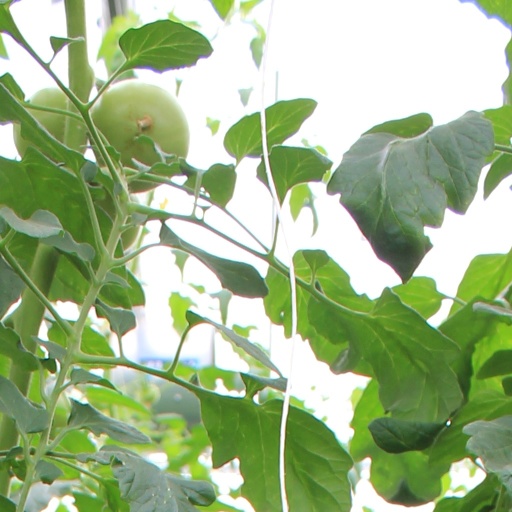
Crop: tomato